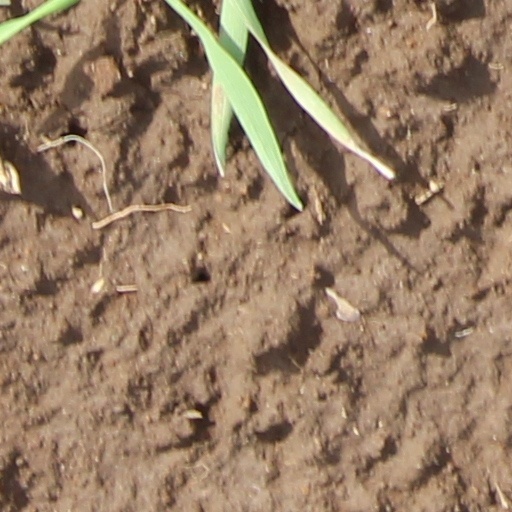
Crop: wheat